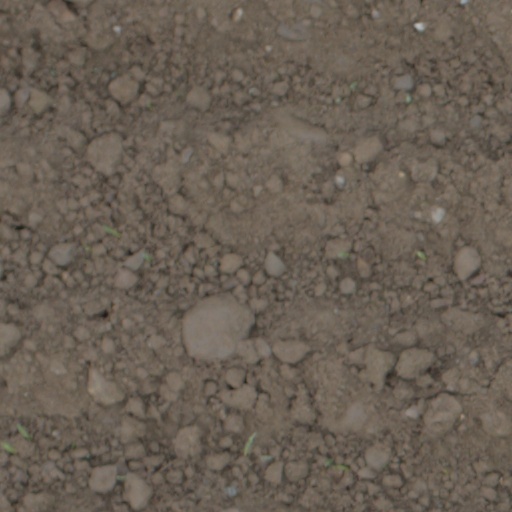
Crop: wheat